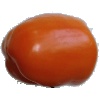
Label: orange_pepper